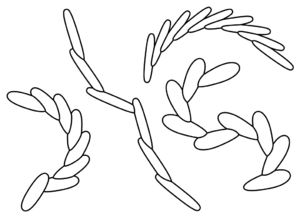
Treptichnus pedum est une ichno-espèce de traces fossiles complexes enregistrées dans les sédiments de fond de mer, un peu partout dans le Monde, juste avant la limite entre l'Édiacarien et le Cambrien.